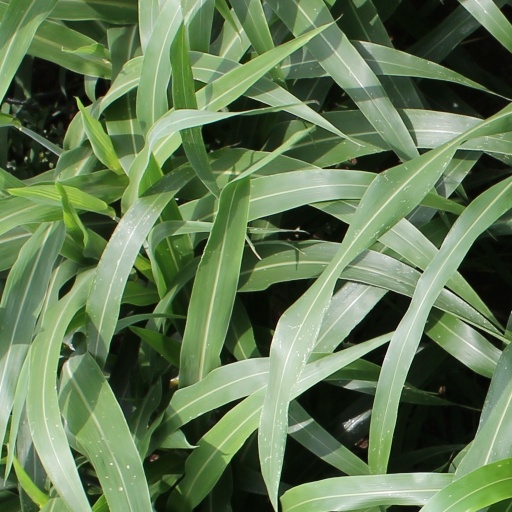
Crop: sorghum